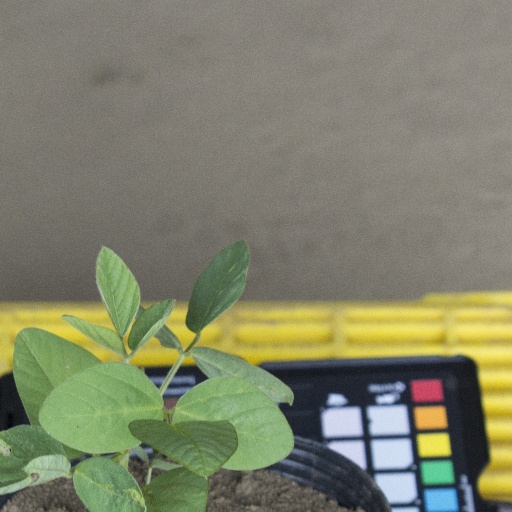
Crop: soybean